Development of musical theatre

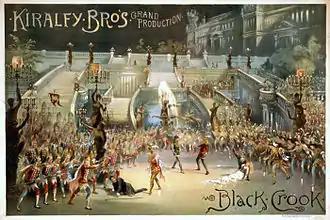
"The Black Crook" (1866), which some historians consider the first modern musical

Around 1850, the French composer Hervé was experimenting with a form of comic musical theatre that came to be called opérette. The best known composers of operetta were Jacques Offenbach from the 1850s to the 1870s and Johann Strauss II in the 1870s and 1880s. Offenbach's fertile melodies, combined with his librettists' witty satire, formed a model for the musical theatre that followed. In 1957, Mark Lubbock traced the development of musical theatre from Offenbach to Gilbert and Sullivan and eventually to Irving Berlin and Rodgers and Hammerstein, writing: "Offenbach is undoubtedly the most significant figure in the history of the 'musical'. In the mid-19th century in England, musical theatre consisted of mostly of music hall, adaptations of the French operettas (played in bad, risqué translations) and musical burlesques (the culmination of which were seen at the Gaiety Theatre beginning in 1868). In reaction to these, a few family-friendly entertainments were created, such as the German Reed Entertainments.